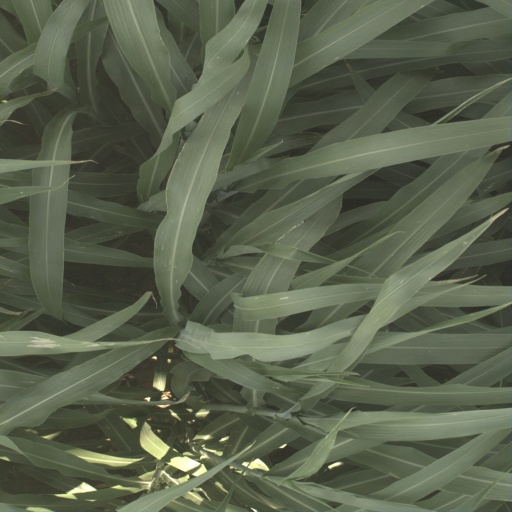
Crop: sorghum